Louis Sicard

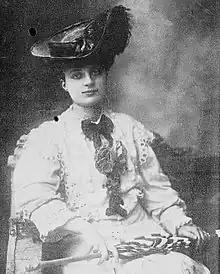
Anna de Noailles.

The Provençal ceramist taught modeling and throwing from 1901 to 1943 at the Aubagne boys' school. In 1929, the "Comité départemental de l'Enseignement technique" (Departmental Committee for Technical Education) recognized these courses as compulsory for young people at the school to learn the ceramics craft. From 1924 to 1943, he was appointed to teach ceramics at the École des Beaux-Arts in Marseille.